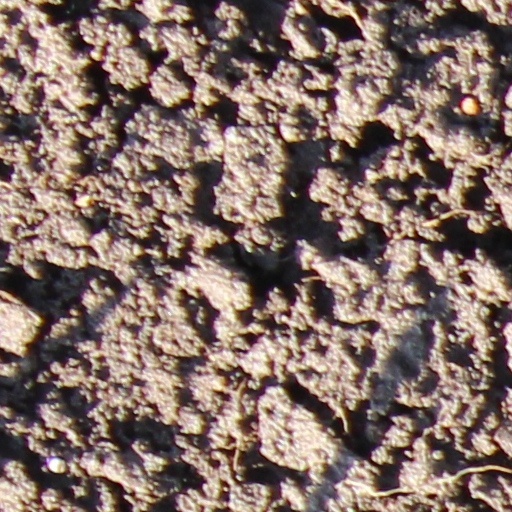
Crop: wheat